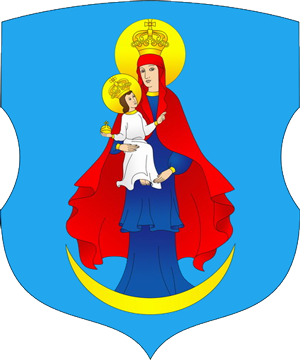
Une commune urbaine est la désignation officielle d'un certain type de localité à caractère urbain, utilisée en Biélorussie et dans 9 autres pays issus de l'ancienne Union soviétique.